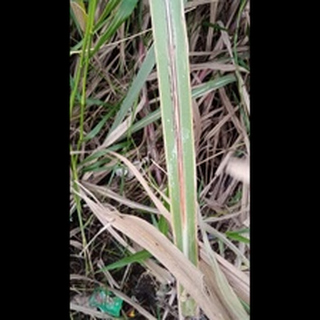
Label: sugarcane_red_rot